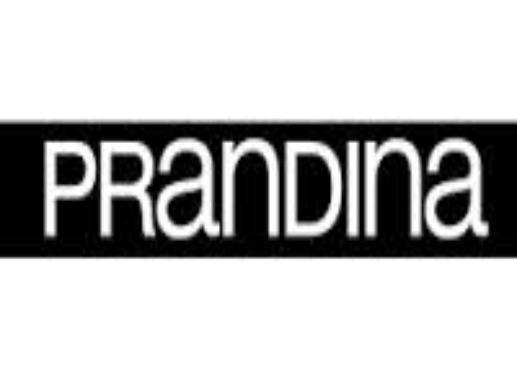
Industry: Necessities